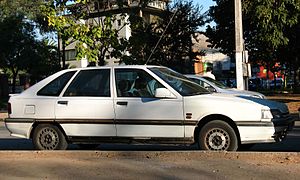
Renault 21 / R21 i andre lande / Tyrkiet
Manager Liftback, 1993
Renault 21 eller kort R21 var en personbilsmodel fra Renault. Den blev bygget mellem foråret 1986 og slutningen af 1994, og tilhørte den store mellemklasse.